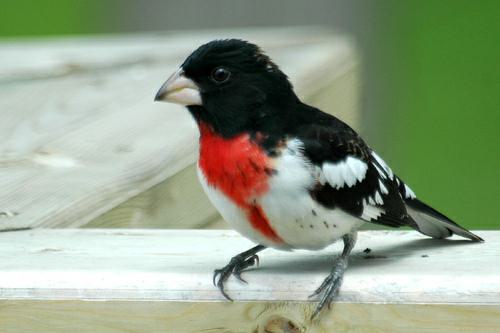
A photo of a rose breasted grosbeak